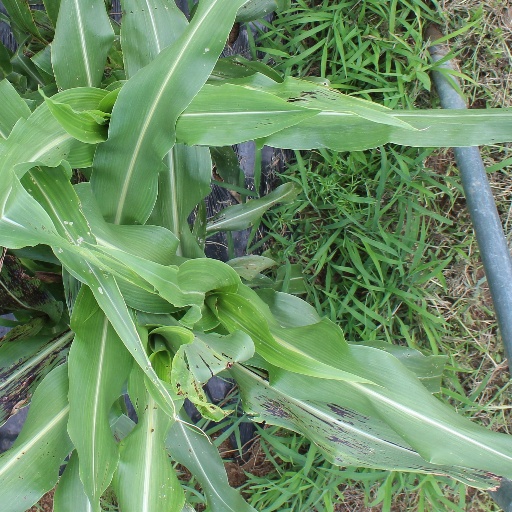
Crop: sorghum